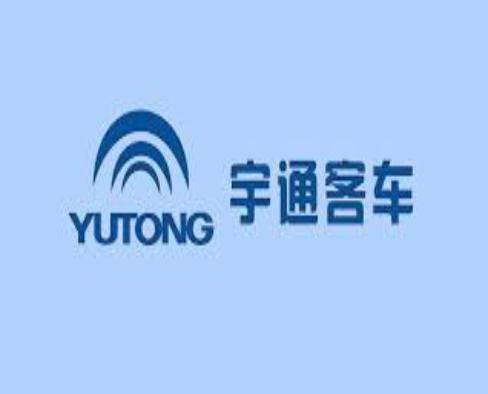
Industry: Transportation